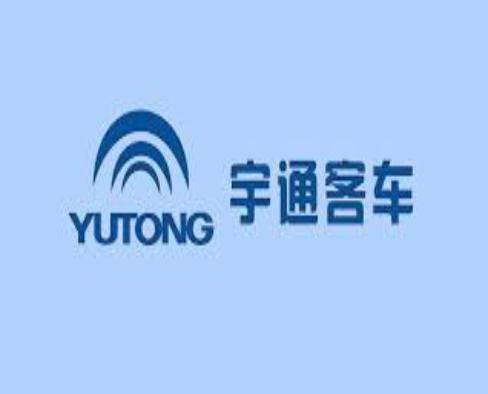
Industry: Transportation